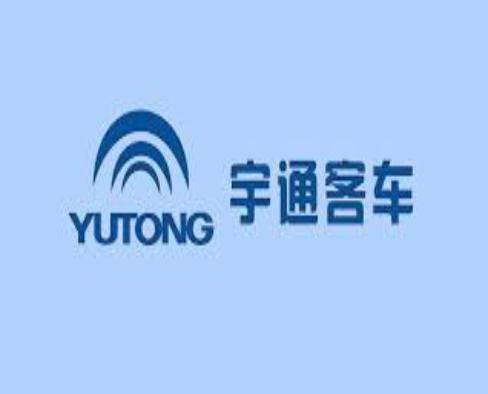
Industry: Transportation